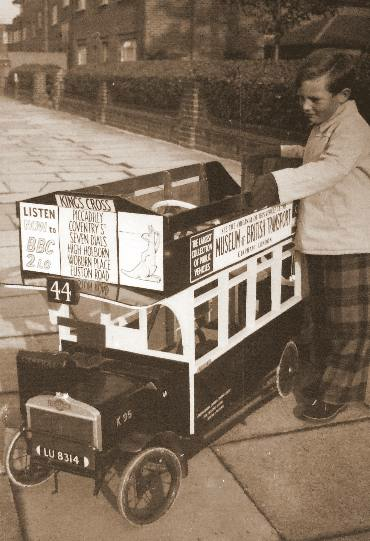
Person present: Yes